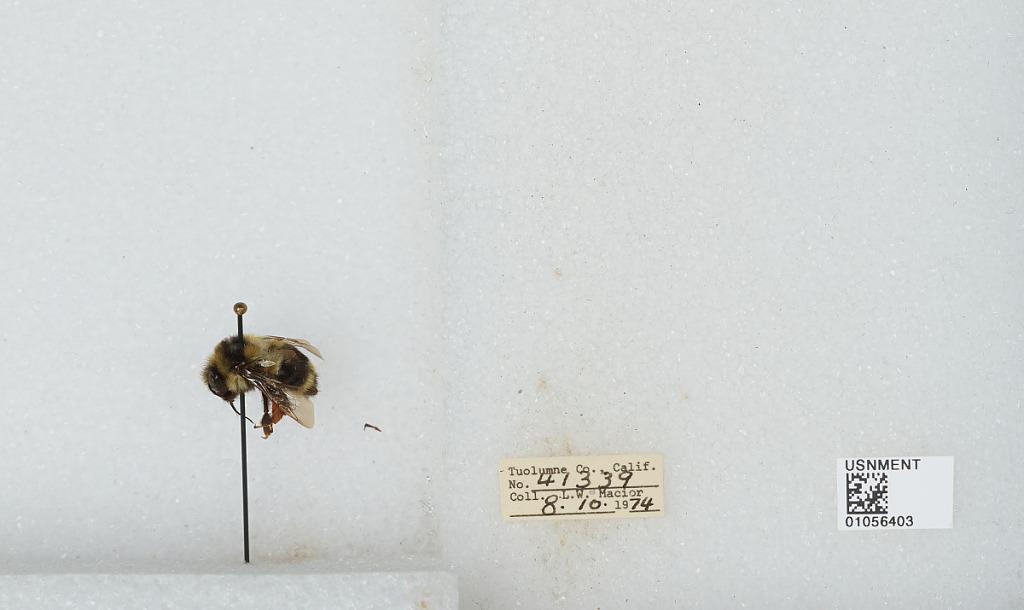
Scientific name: Bombus bifarius nearcticus
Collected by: L. Macior
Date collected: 1974-8-10
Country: United States
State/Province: California
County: Tuolumne
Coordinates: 38.02, -119.94